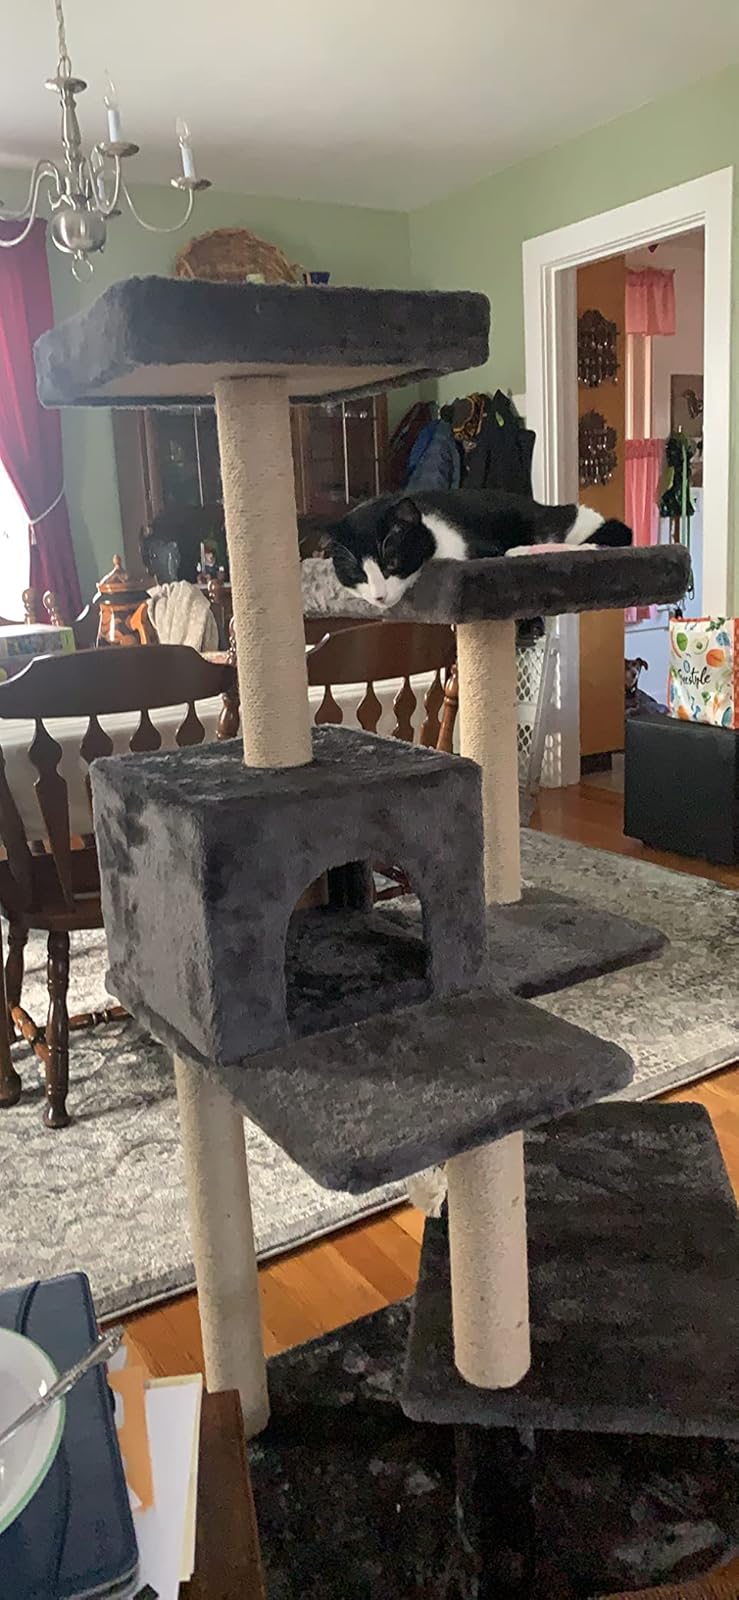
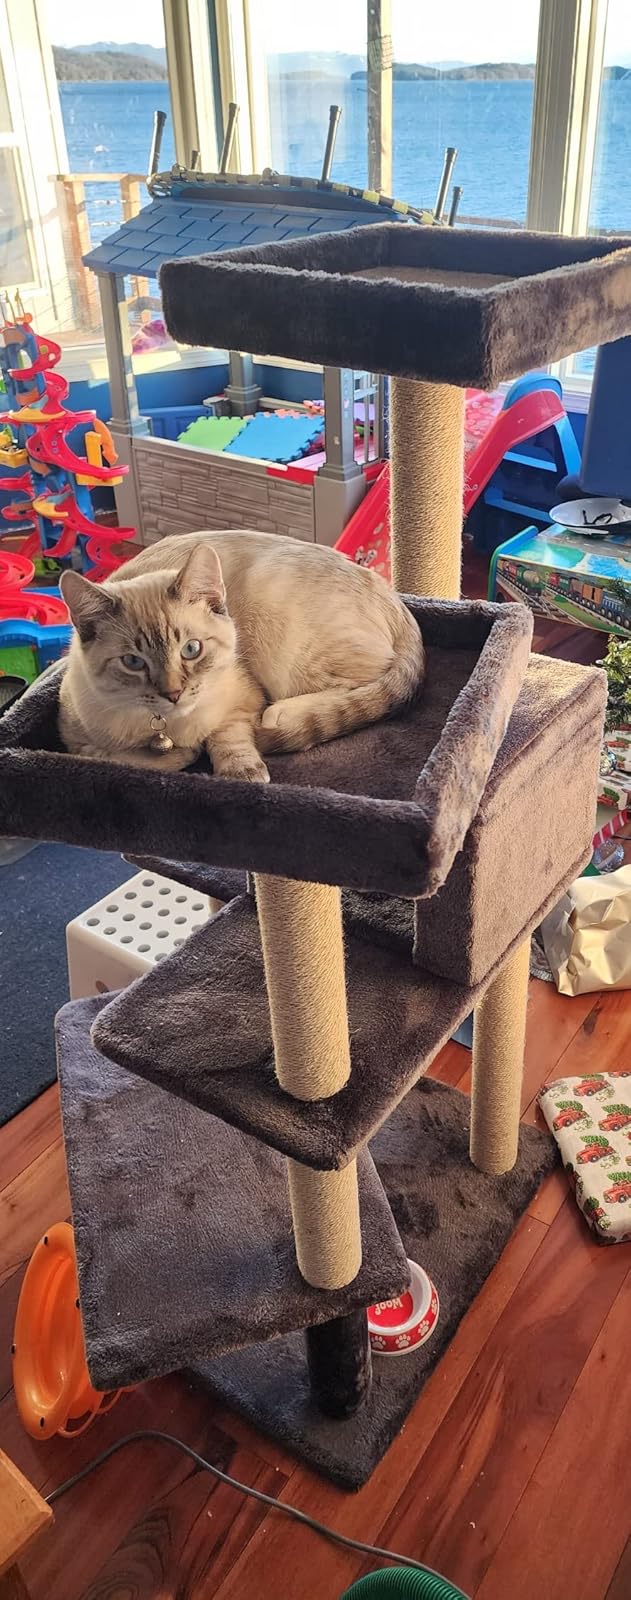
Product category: items_cat tree
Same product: yes